California Limited

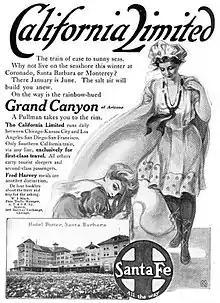
1910 magazine advertisement for the "California Limited".

The Santa Fe introduced the "California Limited" on November 27, 1892. The journey took 83 hours and 50 minutes and required fifteen locomotive changes. During the summer, multiple sections were necessary to accommodate demand; reportedly 23 sections once operated eastbound on one day (including three groups of seven or eight sections, fresh out of Los Angeles, one day out, and two days out). The same day there were 22 westbound sections, for a total of 45 complete trains operating as the California Limited. The train carried just Pullman sleeping cars (no coaches) until 1938.